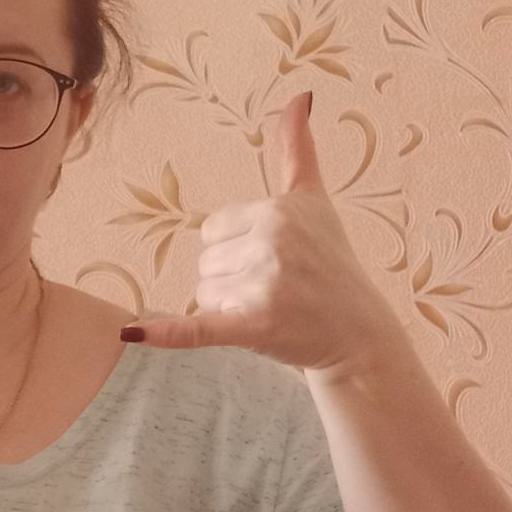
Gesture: call